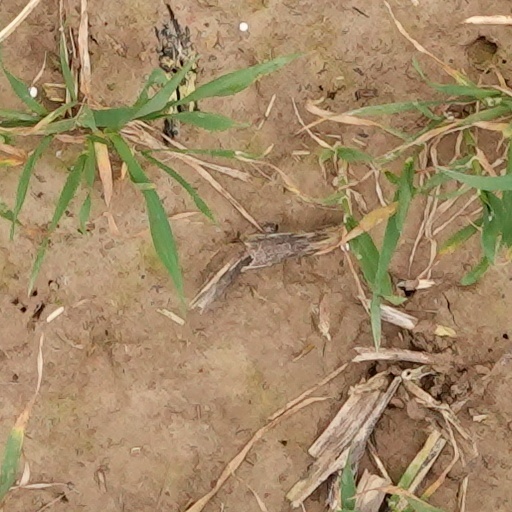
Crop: wheat